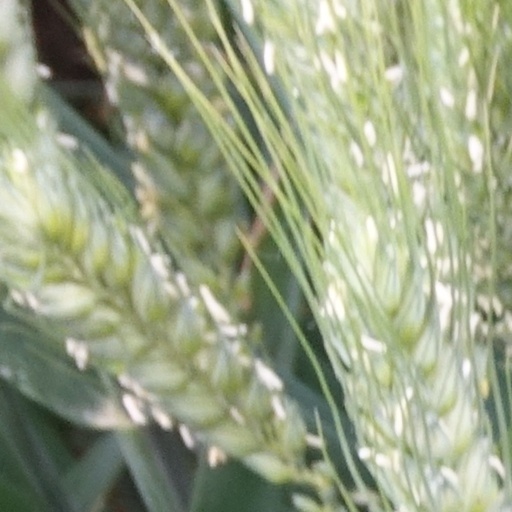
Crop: wheat